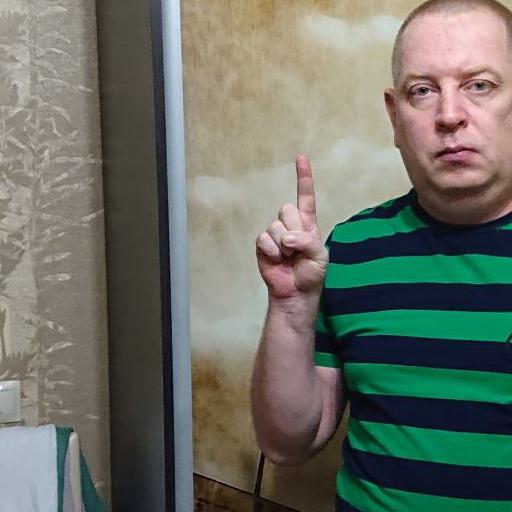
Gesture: one